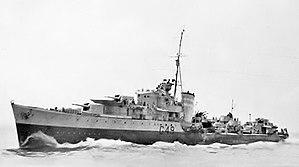
La classe J, K et N est une série de 24 destroyers construite pour la Royal Navy et lancée en 1938.
Henry Mackay Burrell, né le 13 août 1904 à Wentworth Falls dans les Montagnes Bleues en Nouvelle-Galles du Sud et mort le 9 février 1988 à Canberra, est commandant en chef de la Royal Australian Navy. Il est chef d'état-major de la marine de 1959 à 1962. Il intègre le collège royal de la marine australienne en 1918 en tant que cadet à l'âge de treize ans. Sa première affectation en mer est à bord du croiseur HMAS Sydney. Au cours des années 1920 et 1930, Burrell sert pendant plusieurs années avec la Royal Navy, se spécialisant dans la navigation. Pendant la deuxième guerre mondiale, il occupe un poste stratégique de liaison avec la marine américaine, puis il commande le destroyer HMAS Norman, ce qui lui vaut une mention dans les dépêches.
Le HMAS Norman est un destroyer de classe N en service dans la Royal Australian Navy pendant la Seconde Guerre mondiale.